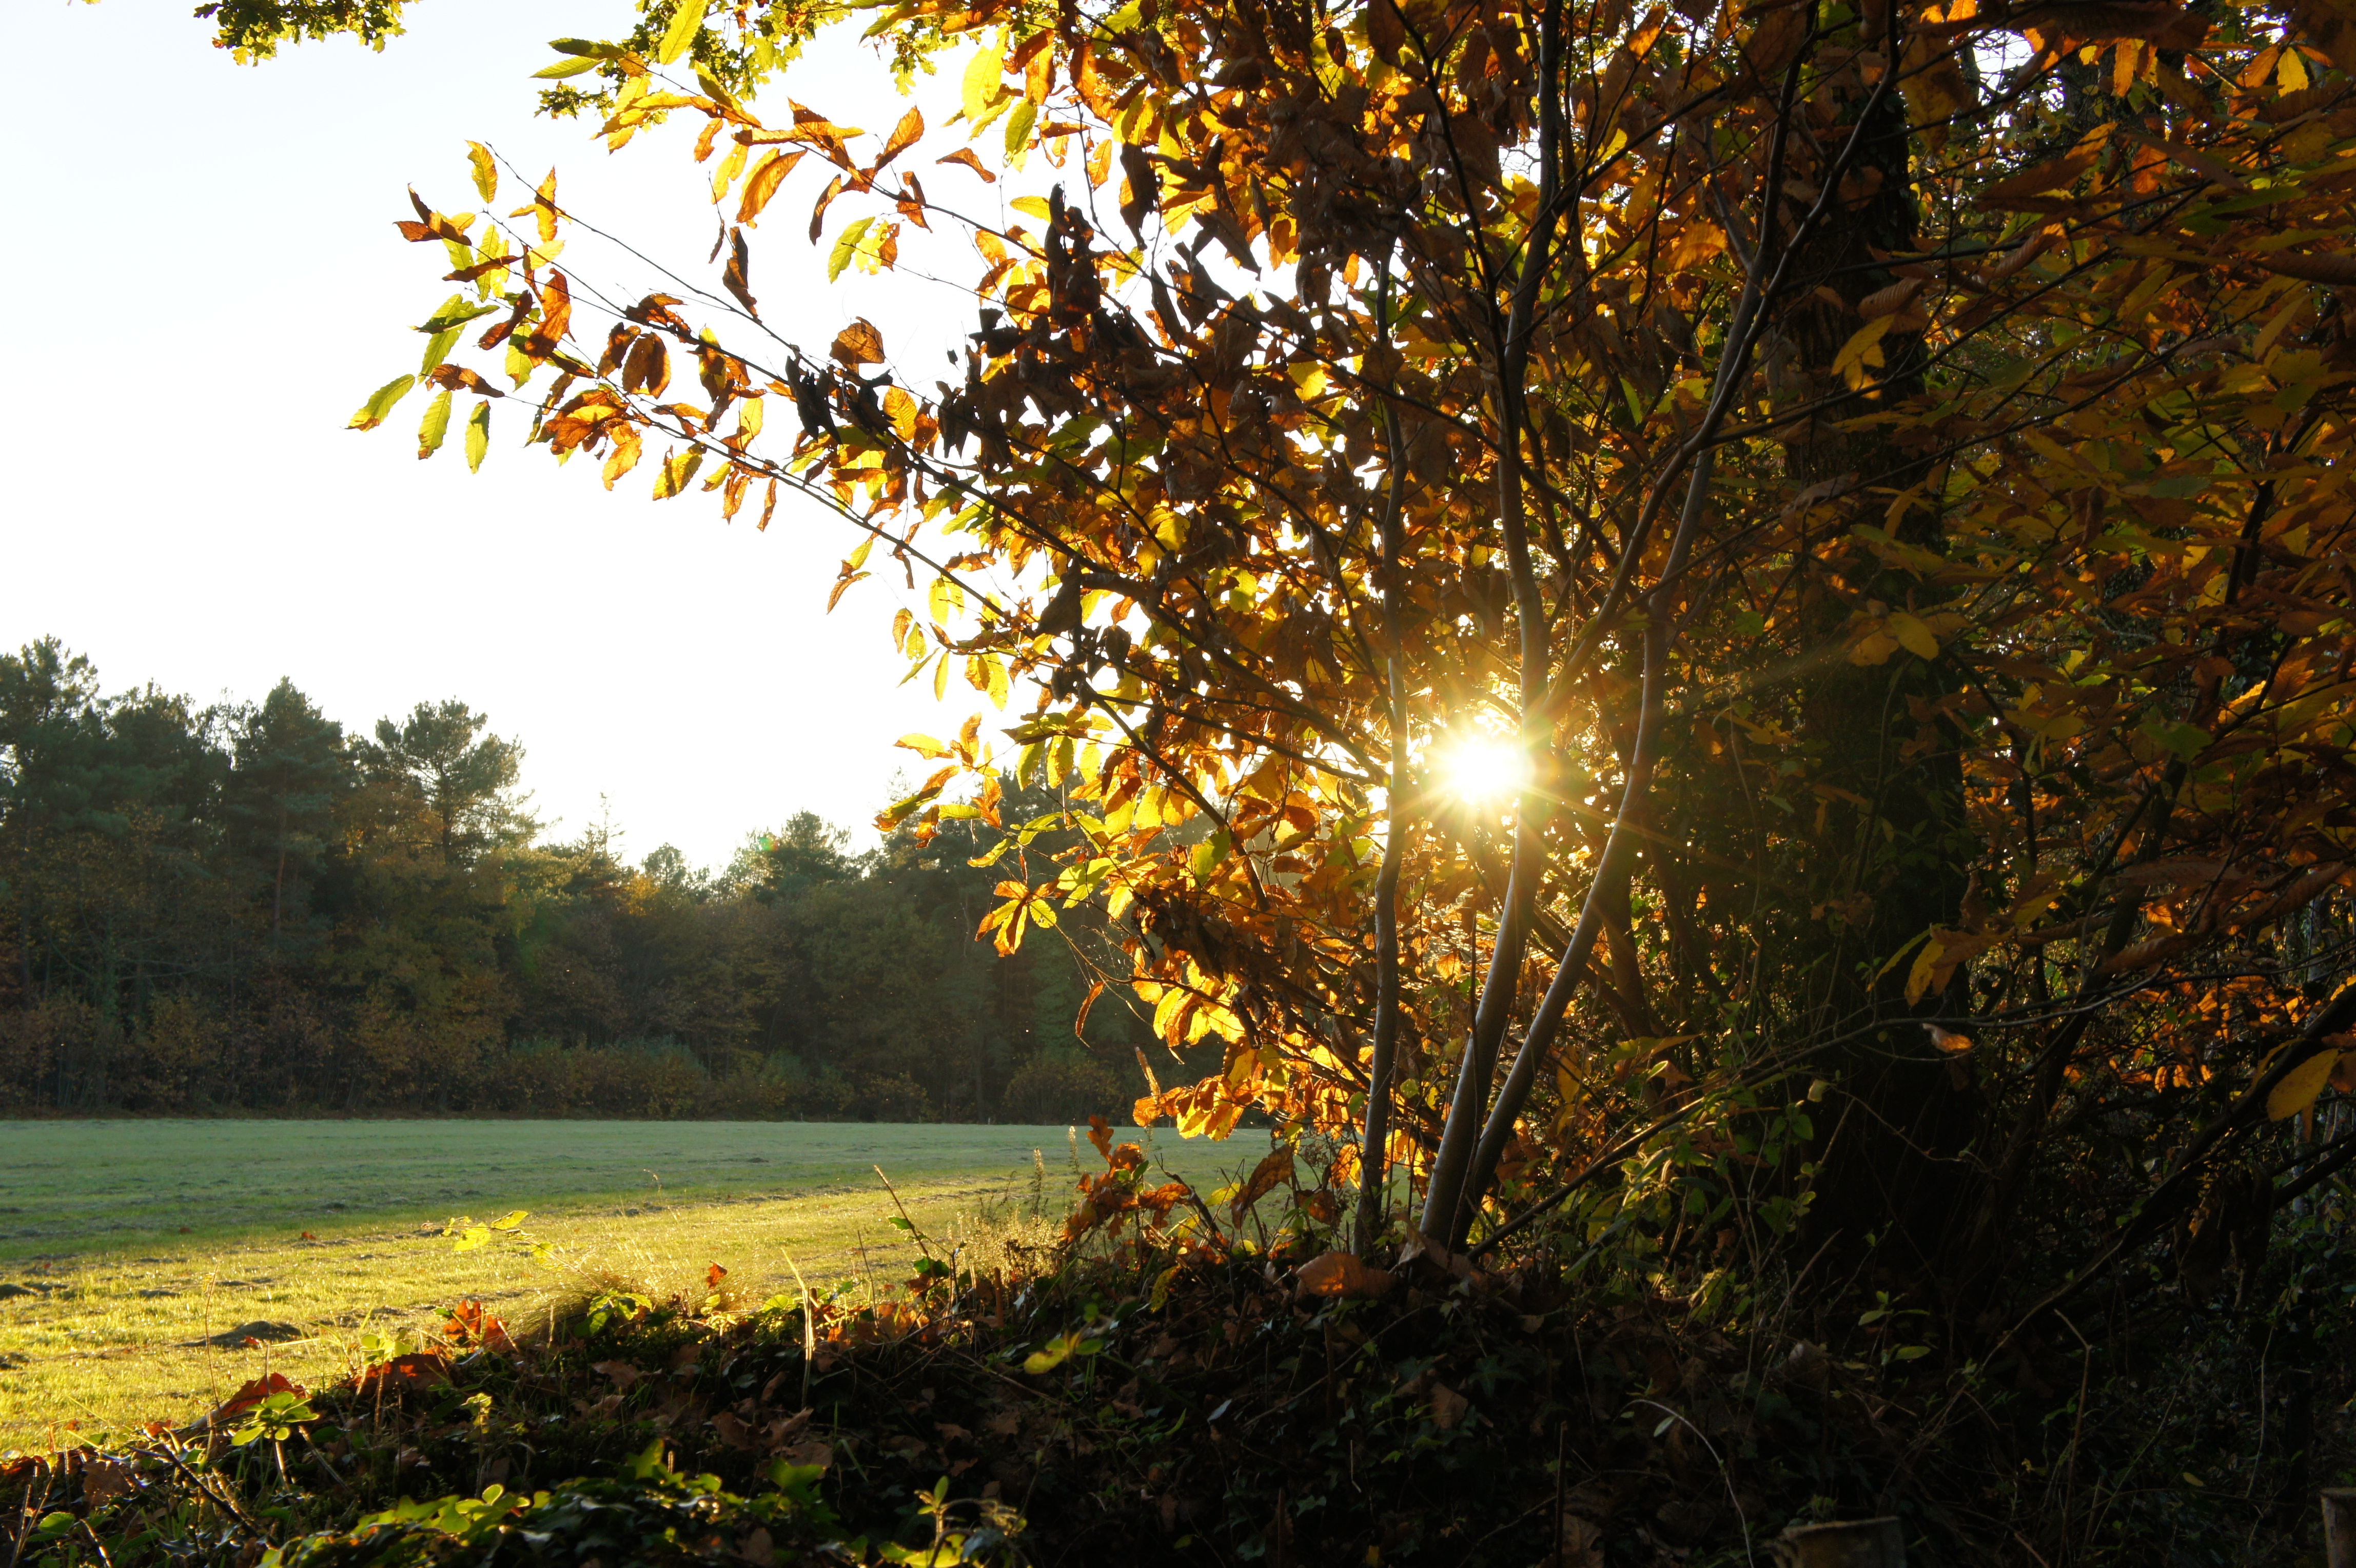
tree, nature, forest, branch, light, sun, sunset, sunlight, morning, leaf, fall, flower, foliage, orange, jungle, autumn, brown, season, leaves, chiaroscuro, woodland, habitat, fall colors, dore, natural environment, atmospheric phenomenon, woody plant